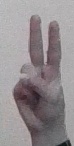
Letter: taa